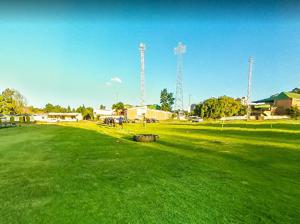
Building: Harare Sports Club
Country: Zimbabwe
Year built: 1909
Cricket stadium Harare Sports Club Harare Sports Club Ground information Location Harare , Zimbabwe Coordinates 17°48′50.67″S 31°3′2.08″E / 17.8140750°S 31.0505778°E / -17.8140750; 31.0505778 Establishment 1900 Capacity 10,000 Owner Zimbabwe Cricket Operator Zimbabwe Cricket Tenants Zimbabwe national cricket team Rhodesia cricket team Mashonaland cricket team Mashonaland Eagles End names Prayag End Cycle Pure End International information First Test 18–22 October 1992: Zimbabwe v India Last Test 7–11 July 2021: Zimbabwe v Bangladesh First ODI 25 October 1992: Zimbabwe v India Last ODI 21 December 2024: Zimbabwe v Afghanistan First T20I 12 June 2010: Zimbabwe v India Last T20I 14 December 2024: Zimbabwe v Afghanistan First WODI 5 October 2021: Zimbabwe v Ireland Last WODI 28 October 2024: Zimbabwe v United States First WT20I 12 May 2019: Zimbabwe v Namibia Last WT20I 2 April 2024: Zimbabwe v Papua New Guinea Team information Rhodesia (1910–1979) Mashonaland (1923–2008) Mashonaland Eagles (2009–present) As of 21 December 2024 Source: Cricinfo Harare Sports Club is a sports club and the Harare Sports Club Ground is a cricket stadium in Harare , Zimbabwe . Founded in 1900 and known as Salisbury Sports Club until 1982, it is mostly used for cricket matches, and has served as the primary cricket venue in Rhodesia and Zimbabwe since its foundation. Other sports played at the club are rugby , tennis , golf and squash . History The earliest recorded first-class cricket match at Salisbury Sports Club was played in 1910. In the years between World War II and independence from the United Kingdom in 1980, the ground hosted several of Rhodesia 's home matches in the Currie Cup , South Africa's main domestic first-class competition. The first List A match at the ground was played in September 1980, shortly after independence. During the 1980s and early 1990s, the ground frequently hosted first-class and List A matches between the Zimbabwe national team and touring national 'A', 'B' and youth teams. In July 1992, Zimbabwe became a full member of the International Cricket Council (ICC), thus obtaining Test status. Three months later, Harare Sports Club hosted the country's inaugural Test match, against India . Soon after, the ground played host to its first One Day International , also against India. In February 1995, HSC was the site of Zimbabwe's first-ever Test win, against Pakistan . The venue The ground is surrounded by Jacaranda trees and with a beautiful gabled pavilion, Harare Sports Club is in the heart of the city. It is bordered by the heavily guarded presidential palace on one side and the prestigious Royal Harare Golf Club on another. The venue hosted Zimbabwe 's first Test in October 1992 and has been the country's major Test and one-day venue since. Although the club itself does not possess any of the major stands associated with major sports grounds, the capacity of around 10,000 can be increased by the use of temporary stands, like when a record crowd of 26,000 saw Rhodesia play the MCC in 1956. However, that capacity is rarely tested and in recent times only the 2014 Zimbabwe Tri-Series , involving Australia and South Africa, and the 2018 Cricket World Cup Qualifier have drawn sizeable crowds. The main social centre is the historic pavilion with its popular bar, The Centurion. On the southern side of the ground is Castle Corner, the alternative and usually lively bar. This ground is home to the domestic team Mashonaland Eagles . Harare Sports Club is also home to the Zimbabwe Cricket Union , the country's national cricket board. Floodlight towers were installed at the ground in 2023 for the launch of the Zim Afro T10 . On 7 December 2023, the 1st T20I between Zimbabwe and Ireland was played under the floodlights, the first ever international match to be played under the lights at this venue. See also List of Test cricket grounds List of international cricket five-wicket hauls at Harare Sports Club References